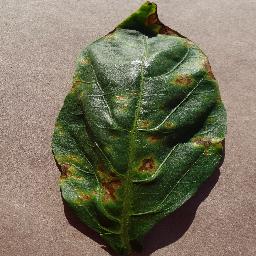
Label: Pepper,_bell___Bacterial_spot